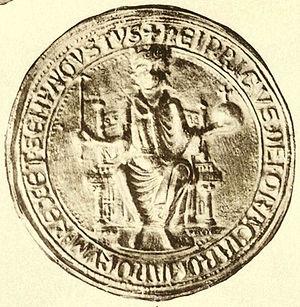
Cet article dresse la liste des souverains ayant régné sur le territoire formant actuellement l'État allemand.
Henri Raspe IV, dit en français le Raspon fut un landgrave de Thuringe, comte palatin de Saxe et un antiroi opposé à Conrad IV.